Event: Nepal Earthquake
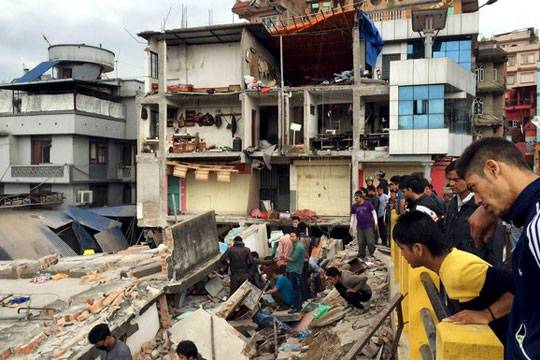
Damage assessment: damage